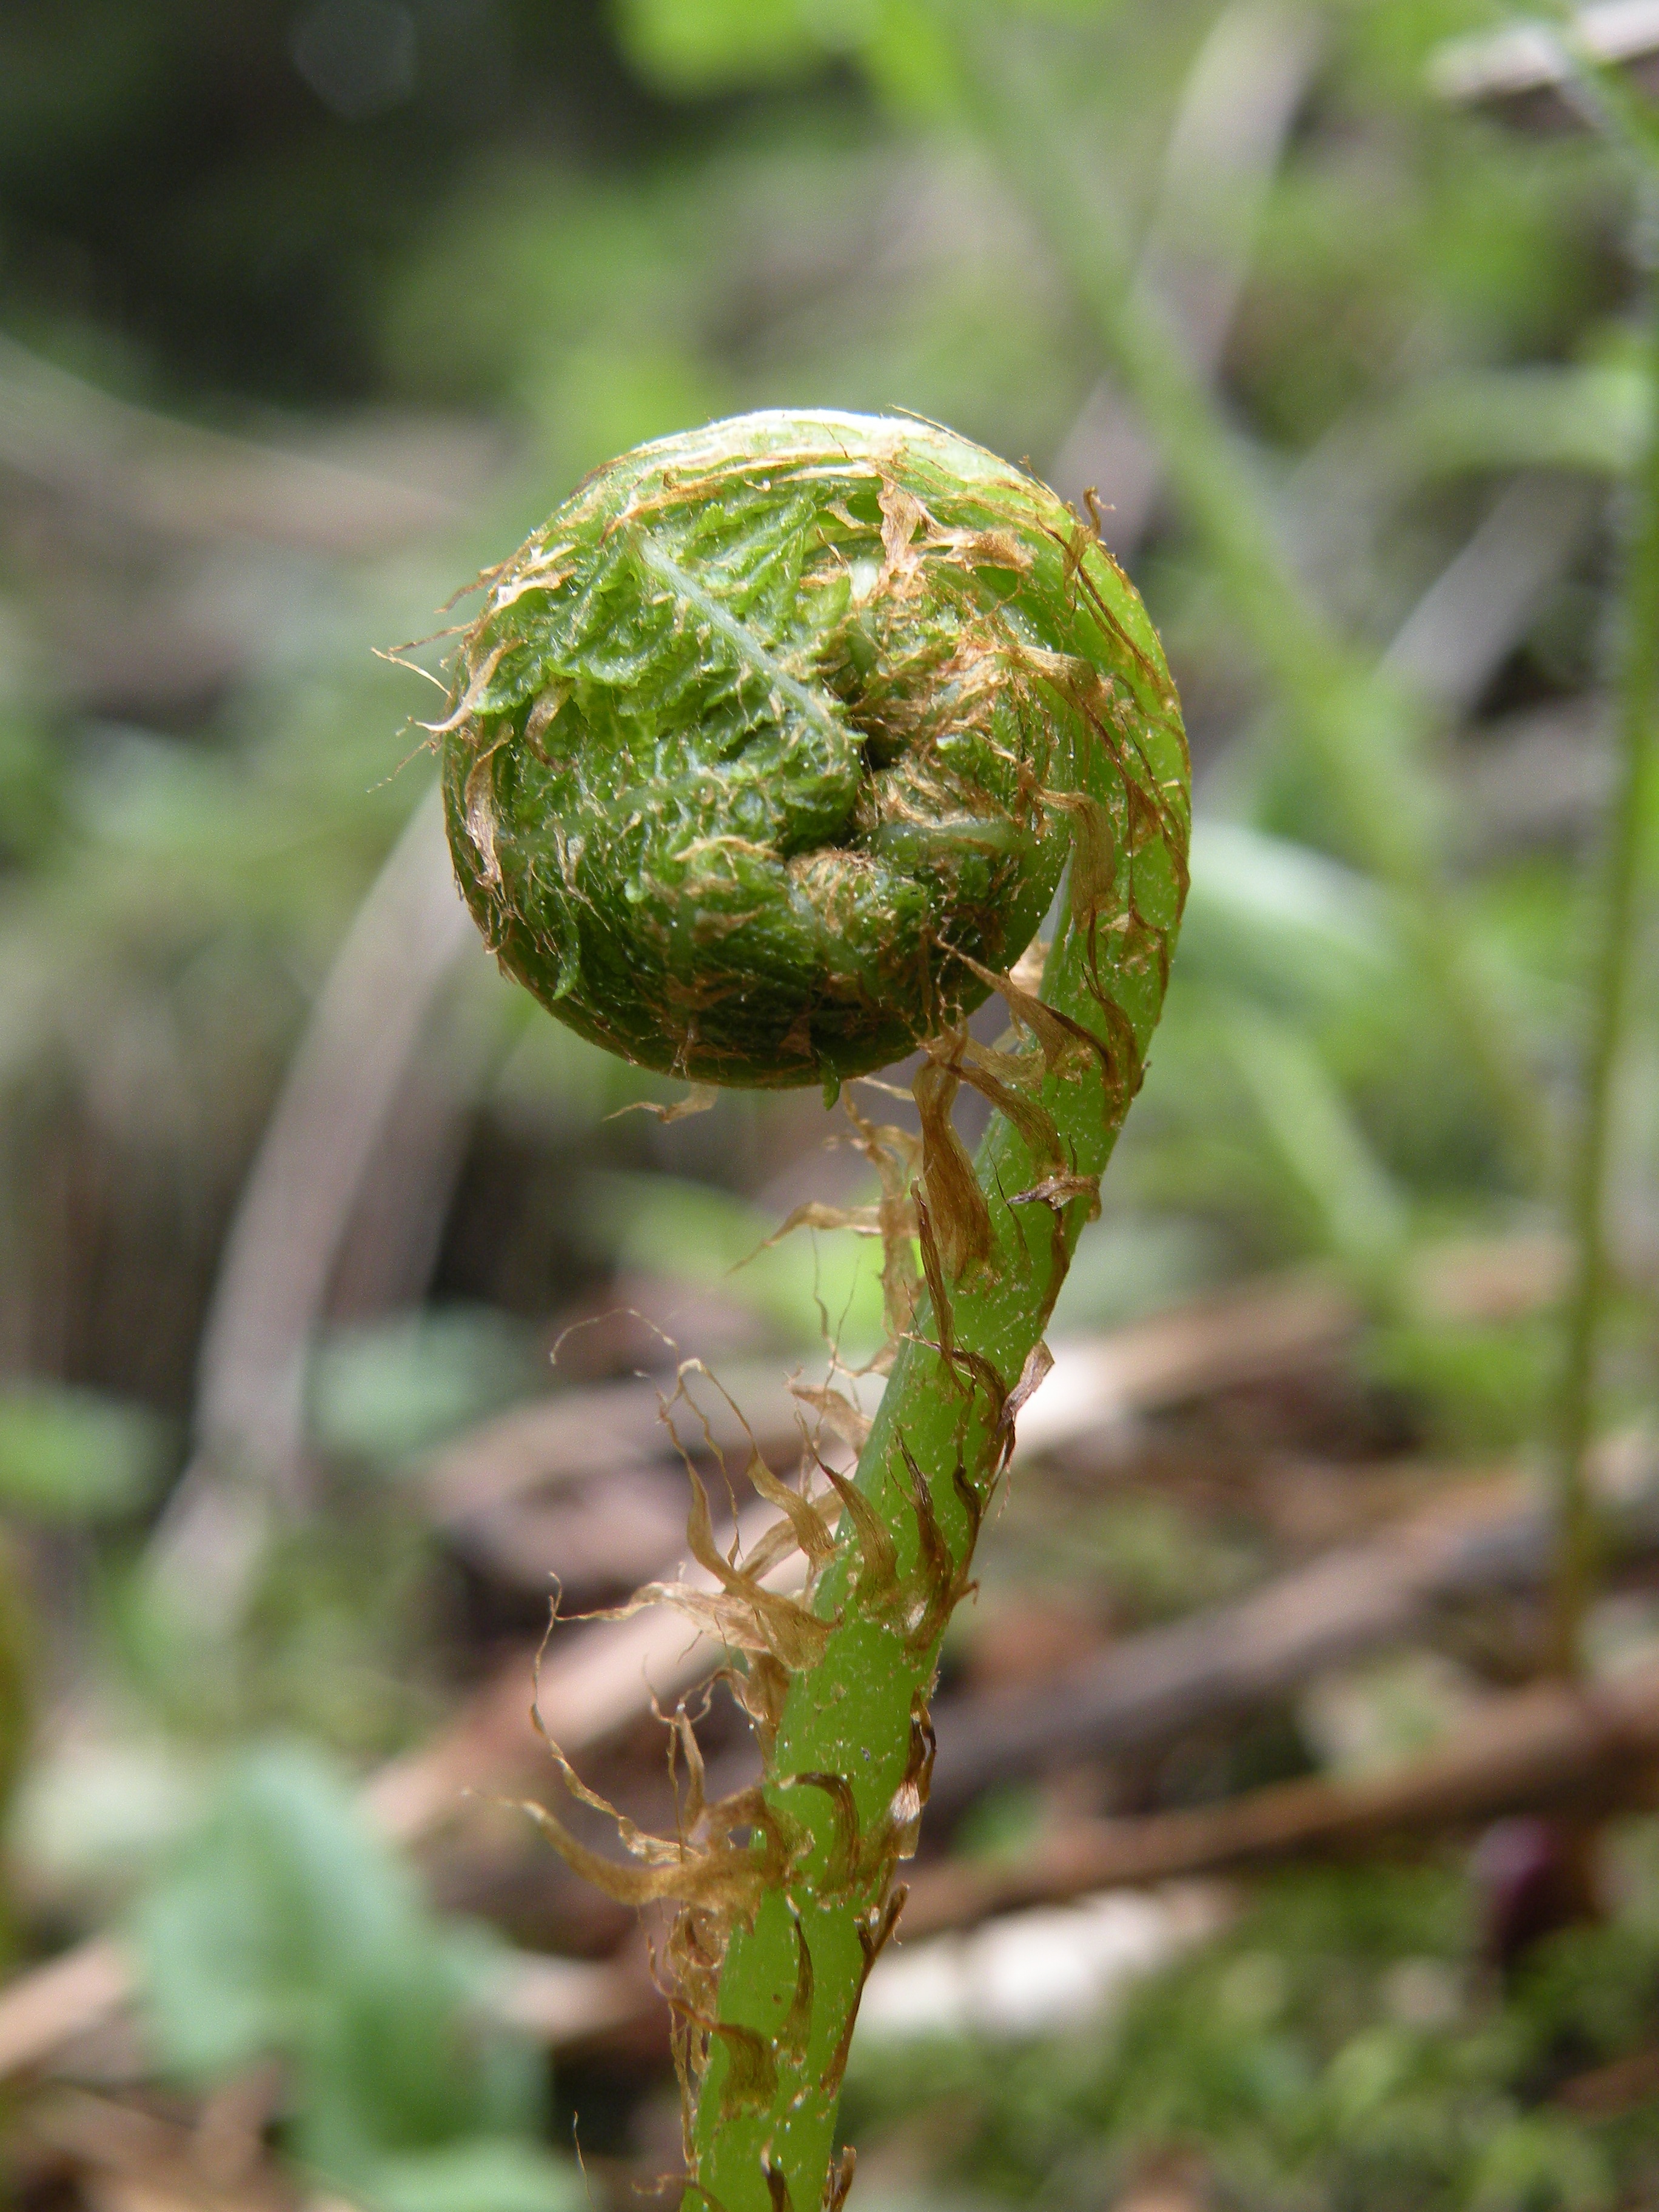
nature, forest, grass, plant, leaf, flower, green, botany, flora, fauna, fern, wildflower, close up, trees, forest floor, leaves, macro photography, leaf fern, flowering plant, forest plant, plant stem, land plant, ferns and horsetails, vascular plant, fiddlehead fern